Thematic focus of Robert Browning's poetic work

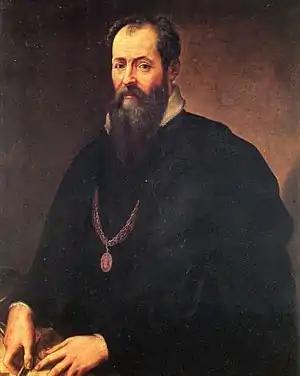
Giorgio Vasari, "Self-portrait".

The poems "Christmas-Eve" and "Easter Day", published together in 1850, offer additional insights. In the former, the speaker compares three modes of belief: that of the Nonconformist Church, somewhere in England; that of Catholicism as seen in St. Peter's in Rome; and that emanating from the biblical exegeses conducted by German scholars ("Higher Criticism") in Göttingen. The professor there, the speaker asserts, "inflates you with ruthless ingenuity like a drouthy piston / Atom by atom […] and leaves you—vacuity" ([...] like a drouthy piston [he] / Pomps out with ruthless ingenuity / Atom by atom, and leaves you—vacuity), Christmas Eve, lines 912–913.